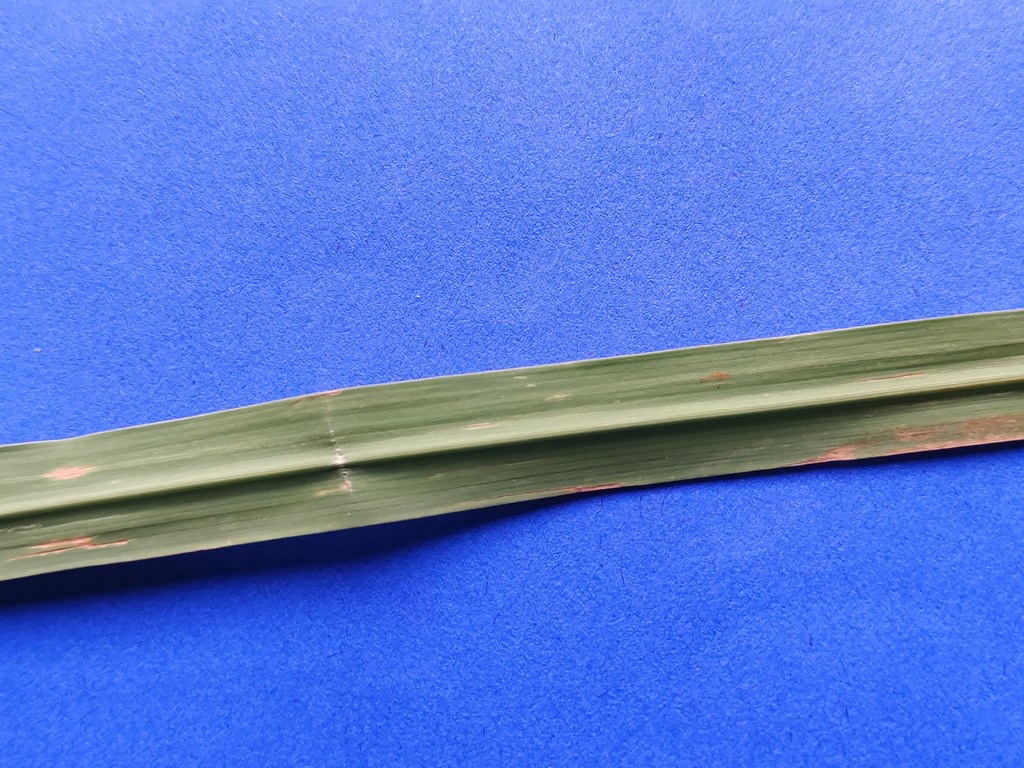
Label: Unhealthy